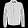
Label: Coat